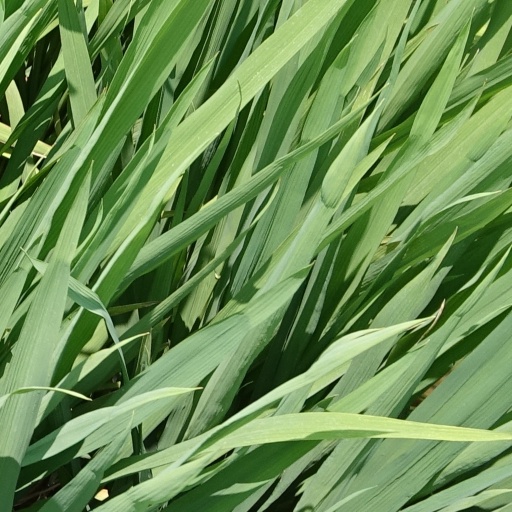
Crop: rice